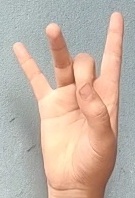
ASL sign: 8